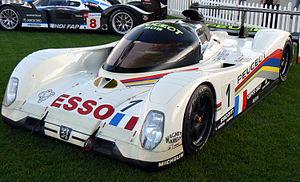
Peugeot 905 Evo 1 TER à Le Mans Classic 2008.
Le Mans Classic est une rétrospective d'automobiles de compétition bisannuelle qui se déroule sur le circuit des 24 Heures, près du Mans dans la Sarthe. La manifestation se déroule sur trois jours, le 1ᵉʳ week-end de juillet des années paires.
Peugeot est un constructeur automobile français. L'entreprise familiale qui précède l'actuelle entreprise Peugeot est fondée en 1810, lors de la transformation du moulin familial sis à Hérimoncourt en aciérie. Différentes branches de la famille vont se lancer dans des productions très diversifiées, mais toutes basées sur l'acier
La Peugeot 905 est une voiture de course de catégorie sport-prototypes de la génération dite des « Sports 3,5 L ». Connaissant plusieurs évolutions aérodynamique et mécanique, elle fut victorieuse des 24 Heures du Mans en 1992 et 1993 et fut Championne du monde des voitures de sport en 1992. La Peugeot 905 a participé à 17 courses entre septembre 1990 et juin 1993 et a remporté 9 victoires.